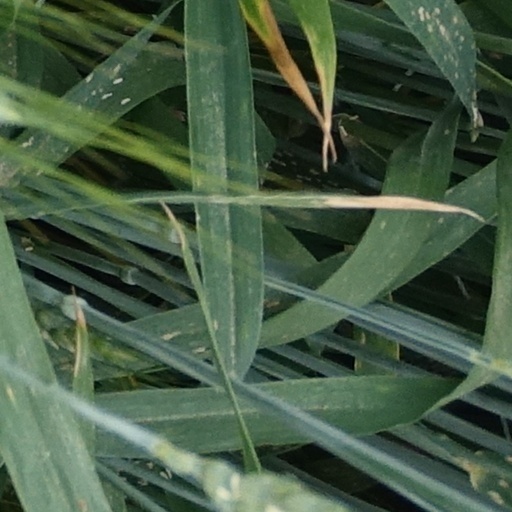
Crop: wheat